HMS Cornwallis (1805)

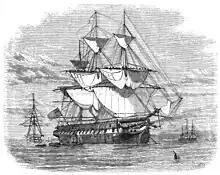
Frigate "Akhbar" as a reformatory, 1859

"Akbar" was paid-off in July 1812. Then in February 1813 she was at Woolwich Dockyard for conversion to a store ship. In the spring of 1813, Captain Archibald Dickson was appointed to command "Akbar". Between March and December she was converted to a frigate. However, in late August she escorted "Windham", , and out of the Channel as they left Britain with convicts for New South Wales.